Miss Universe Philippines 2021

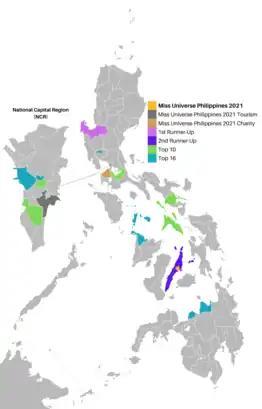
The Philippine map results of Miss Universe Philippines 2021, colors shaded in each province/cities.

On September 23, 2021, the national costume competition of the 28 delegates premiered on YouTube as a music video featuring the new BGYO track "Kulay". For this edition's national costume competition, the Miss Universe Philippines organization decided to pay tribute to Manila Carnival queens, an annual pre-World War II national exposition, carnival, and pageant in Manila that celebrated products of Philippine provinces. This years' national costumes were all inspired by the pre-war pageantry, while donning elements that represent their provinces and cities.